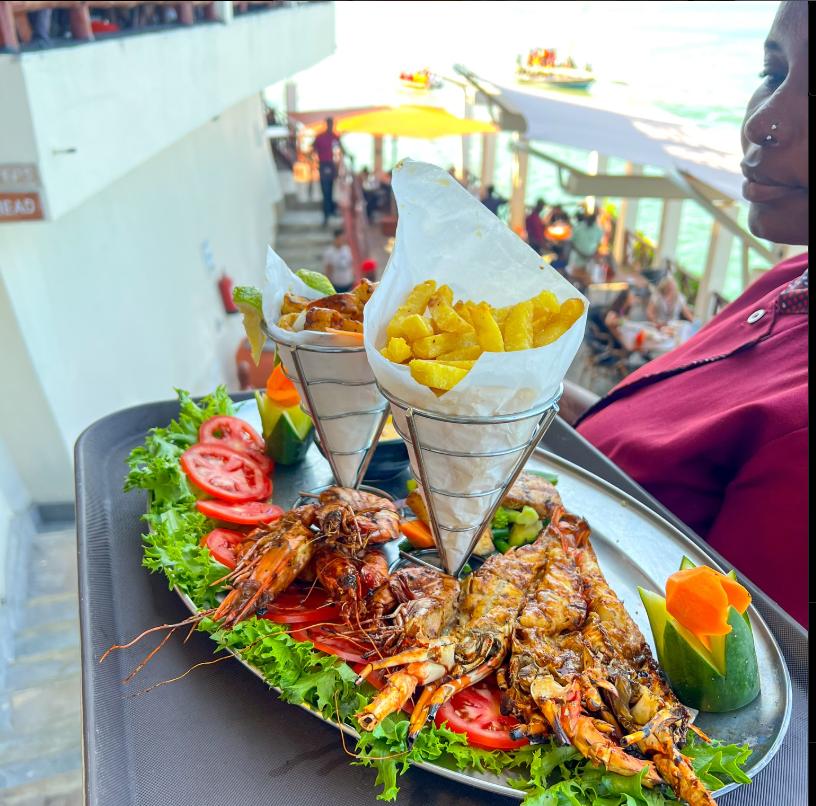
Kuna sinia lililowekwa vyakula tofauti tofauti, kama vile samaki aina ya kaa. Kuna [cs]tomato[cs] zilizo katwa vipande vipande, na chipsi zilizowekwa kwenye karatasi.